Mare Liberum

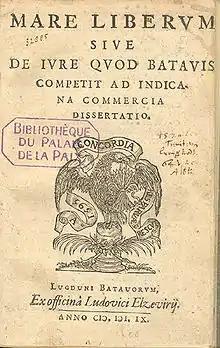
The title page of the copy of Grotius' "Mare Liberum" in the Peace Palace Library

Mare Liberum (or The Freedom of the Seas) is a book in Latin on international law written by the Dutch jurist and philosopher Hugo Grotius, first published in 1609. In "The Free Sea", Grotius formulated the new principle that the sea was international territory and all nations were free to use it for seafaring trade. The disputation was directed towards the Portuguese Mare clausum policy and their claim of monopoly on the East Indian Trade.